Yule goat

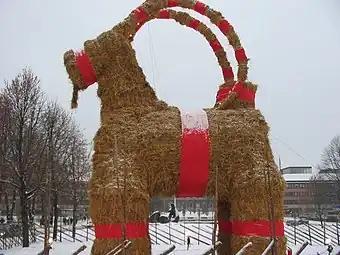
A Swedish Gävle goat ("Gävlebocken").

During the 19th century the Yule goat's role all over Scandinavia shifted towards becoming the Christmas gift-bringer, with one of the men in the family dressing up as the Yule goat. In this, there might be a relation to Santa Claus and the Yule goat's origin in the medieval celebrations of Saint Nicholas. The goat was then replaced by the "jultomte" (Father Christmas/Santa Claus) or "julenisse" during the second half of the 19th century and early 20th century, although he is still called the "Joulupukki" (Yule goat) in Finland, and the tradition of the man-sized goat disappeared.